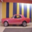
Label: automobile